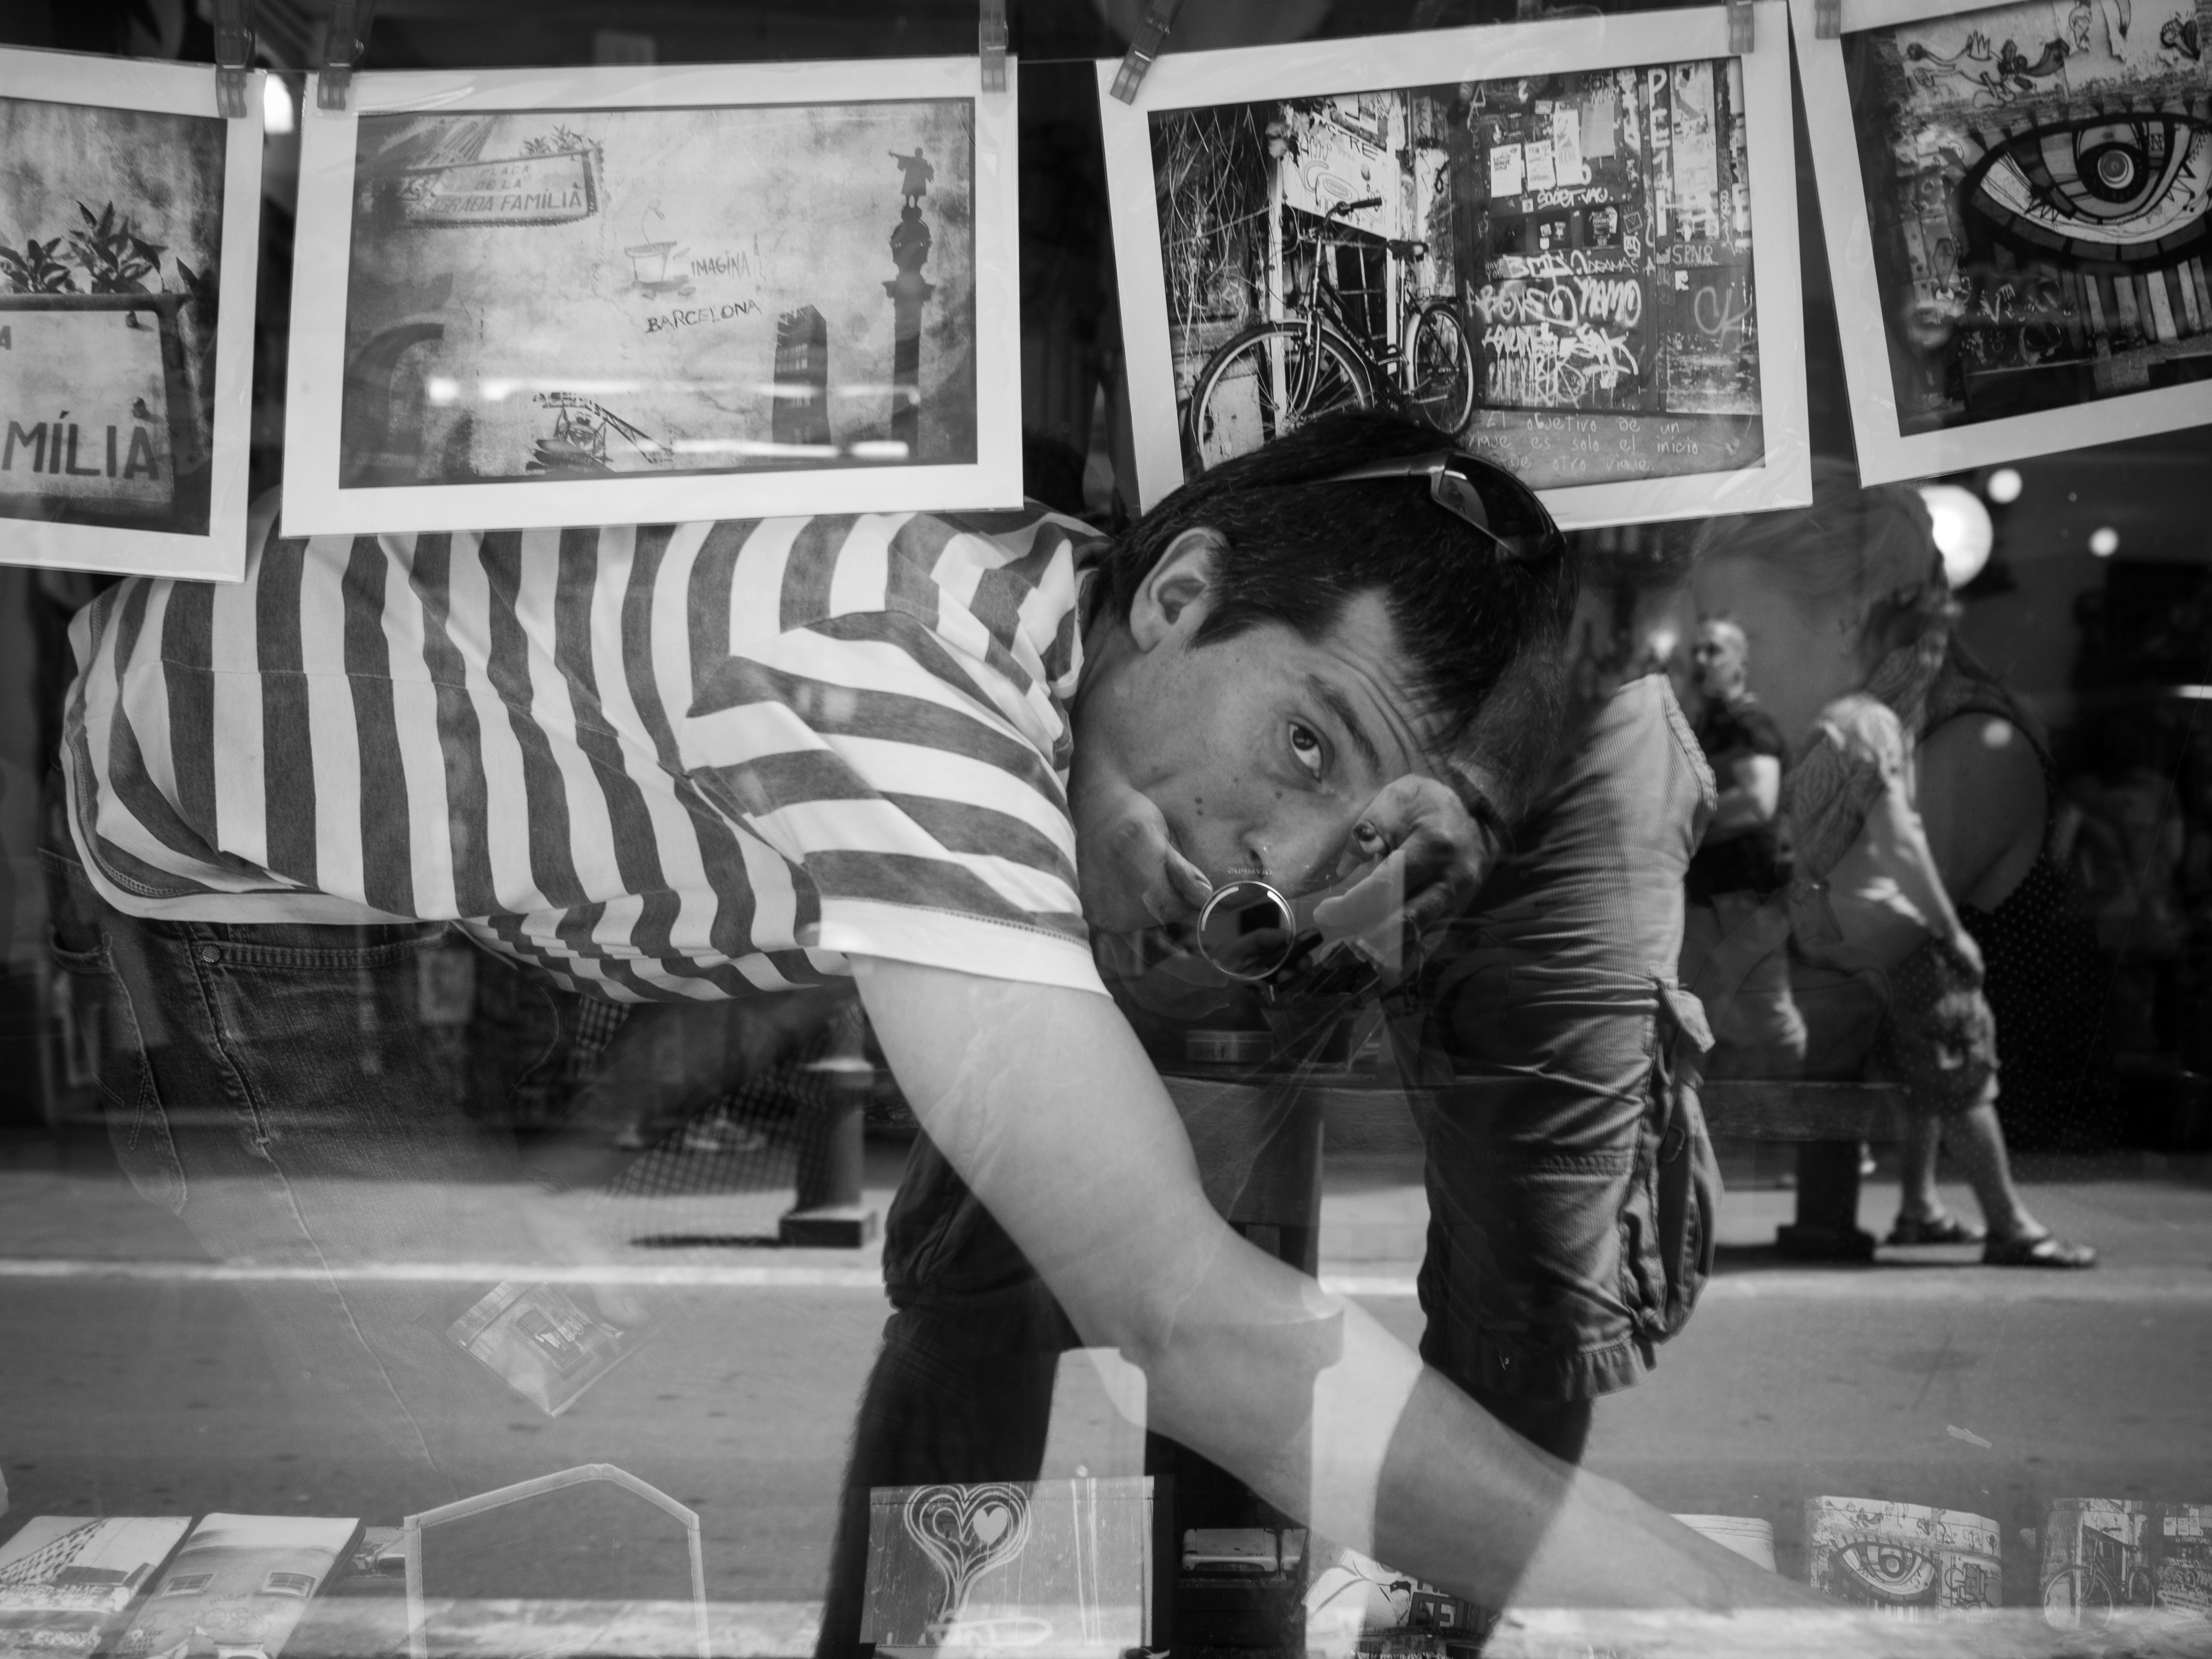
person, black and white, road, white, street, photography, black, monochrome, streetphotography, flickr, thomas, infrastructure, olympus, photograph, snapshot, omd, fuji, leica, monochrom, leuthard, hcb, thomasleuthard, interaction, monochrome photography